Pennsylvania Route 611

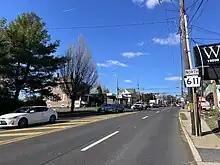
PA 611 northbound in Willow Grove

PA 611 continues north-northwest on four-lane divided North Easton Road, passing under Ferry Road. The route turns into a four-lane road with two northbound lanes, one southbound lane, and a center left-turn lane before it comes to an intersection with Silo Hill Road that has a northbound jughandle. PA 611 narrows to a three-lane road with a center left-turn lane and runs through a mix of farm fields and woodland with some residential and commercial development, crossing the North Branch Neshaminy Creek. The road curves north and turns into a three-lane road with two northbound lanes and one southbound lane, with the name changing to Easton Road. PA 611 reaches Plumsteadville, where it becomes a three-lane road with a center turn lane and passes a mix of homes and businesses, crossing Stump Road. North of here, the route narrows to two lanes and passes some industrial development before heading into a mix of farms and woods with some homes and businesses and entering Bedminster Township. The road crosses Cabin Run and bends to the north-northeast as it continues through rural areas with some development, coming to an intersection with the northern terminus of PA 413 in Pipersville. PA 611 heads through wooded areas with some fields and homes, crossing Deep Run and curving to the northwest.